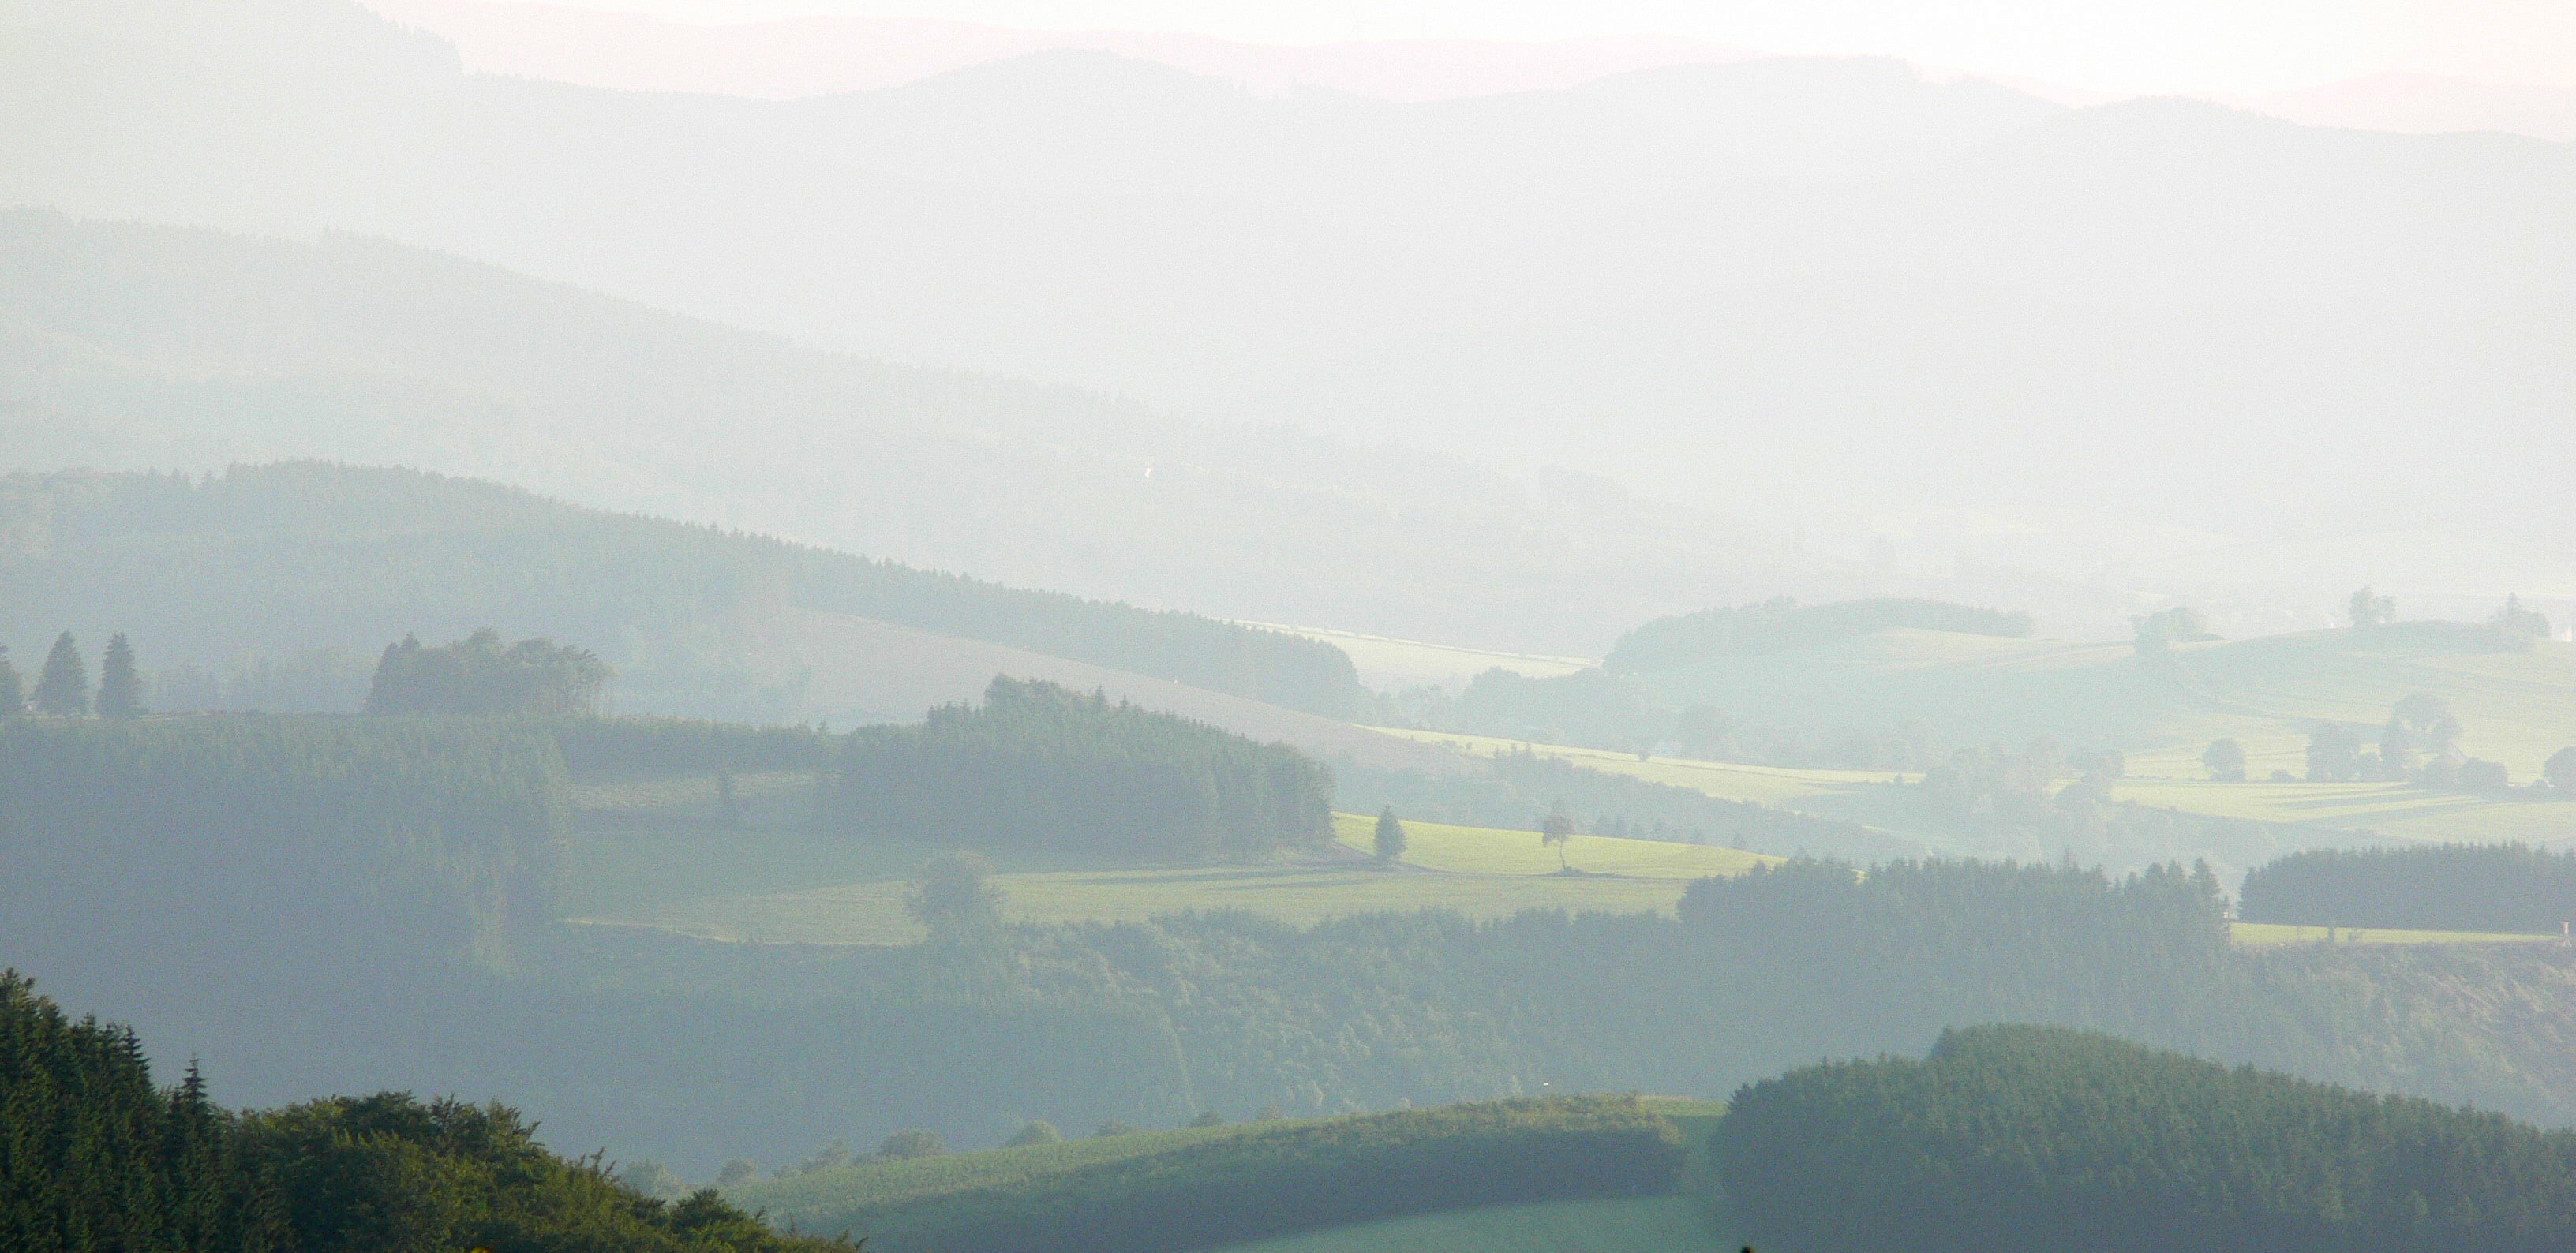
landscape, tree, nature, forest, mountain, cold, sun, fog, mist, meadow, morning, hill, river, mountain range, autumn, weather, haze, reservoir, loneliness, weird, mood, silent, weather mood, slurry, mist valley, winterberg, grieves, atmospheric phenomenon, atmosphere of earth